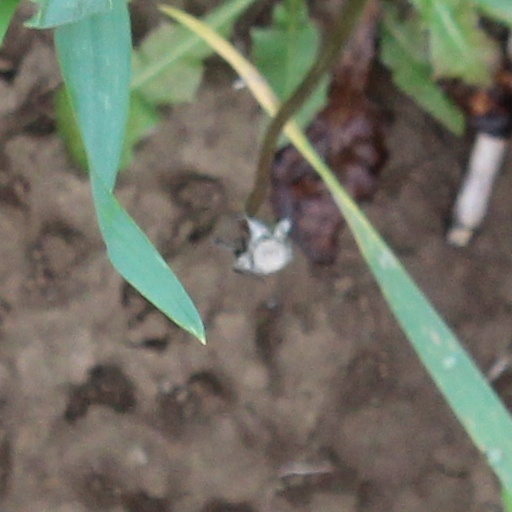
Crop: wheat